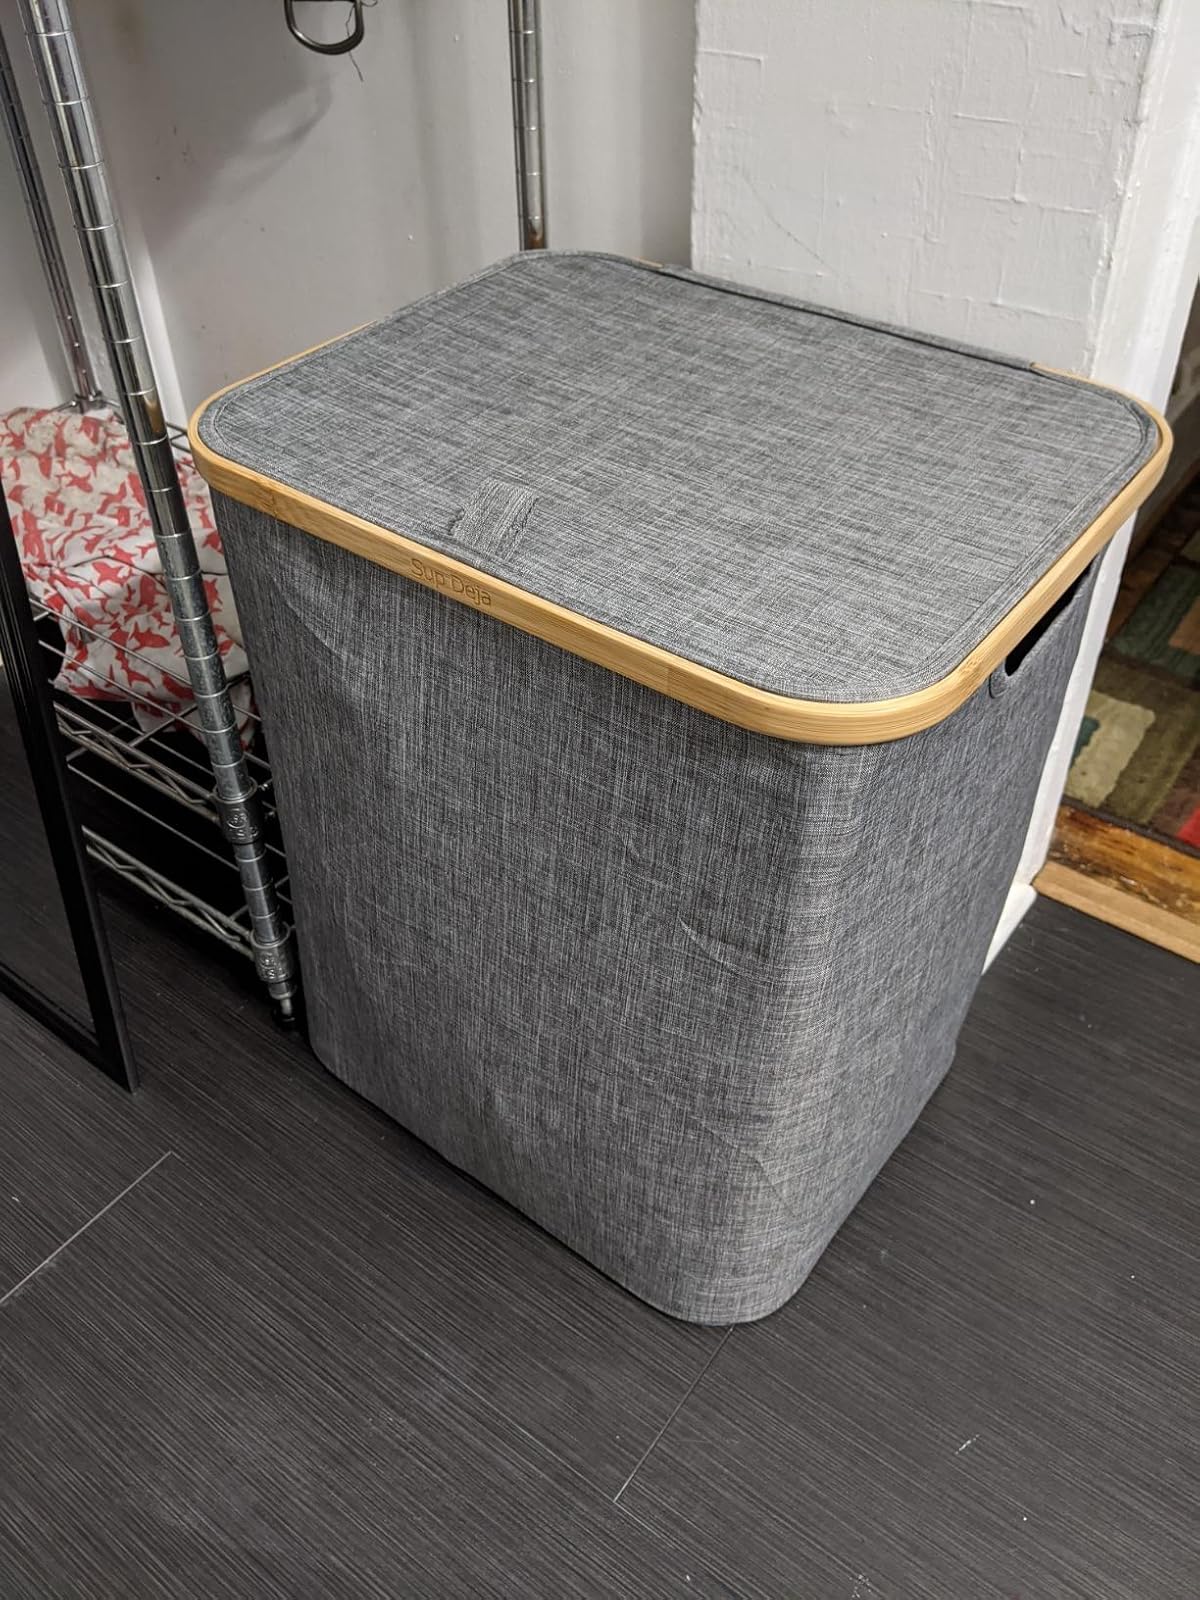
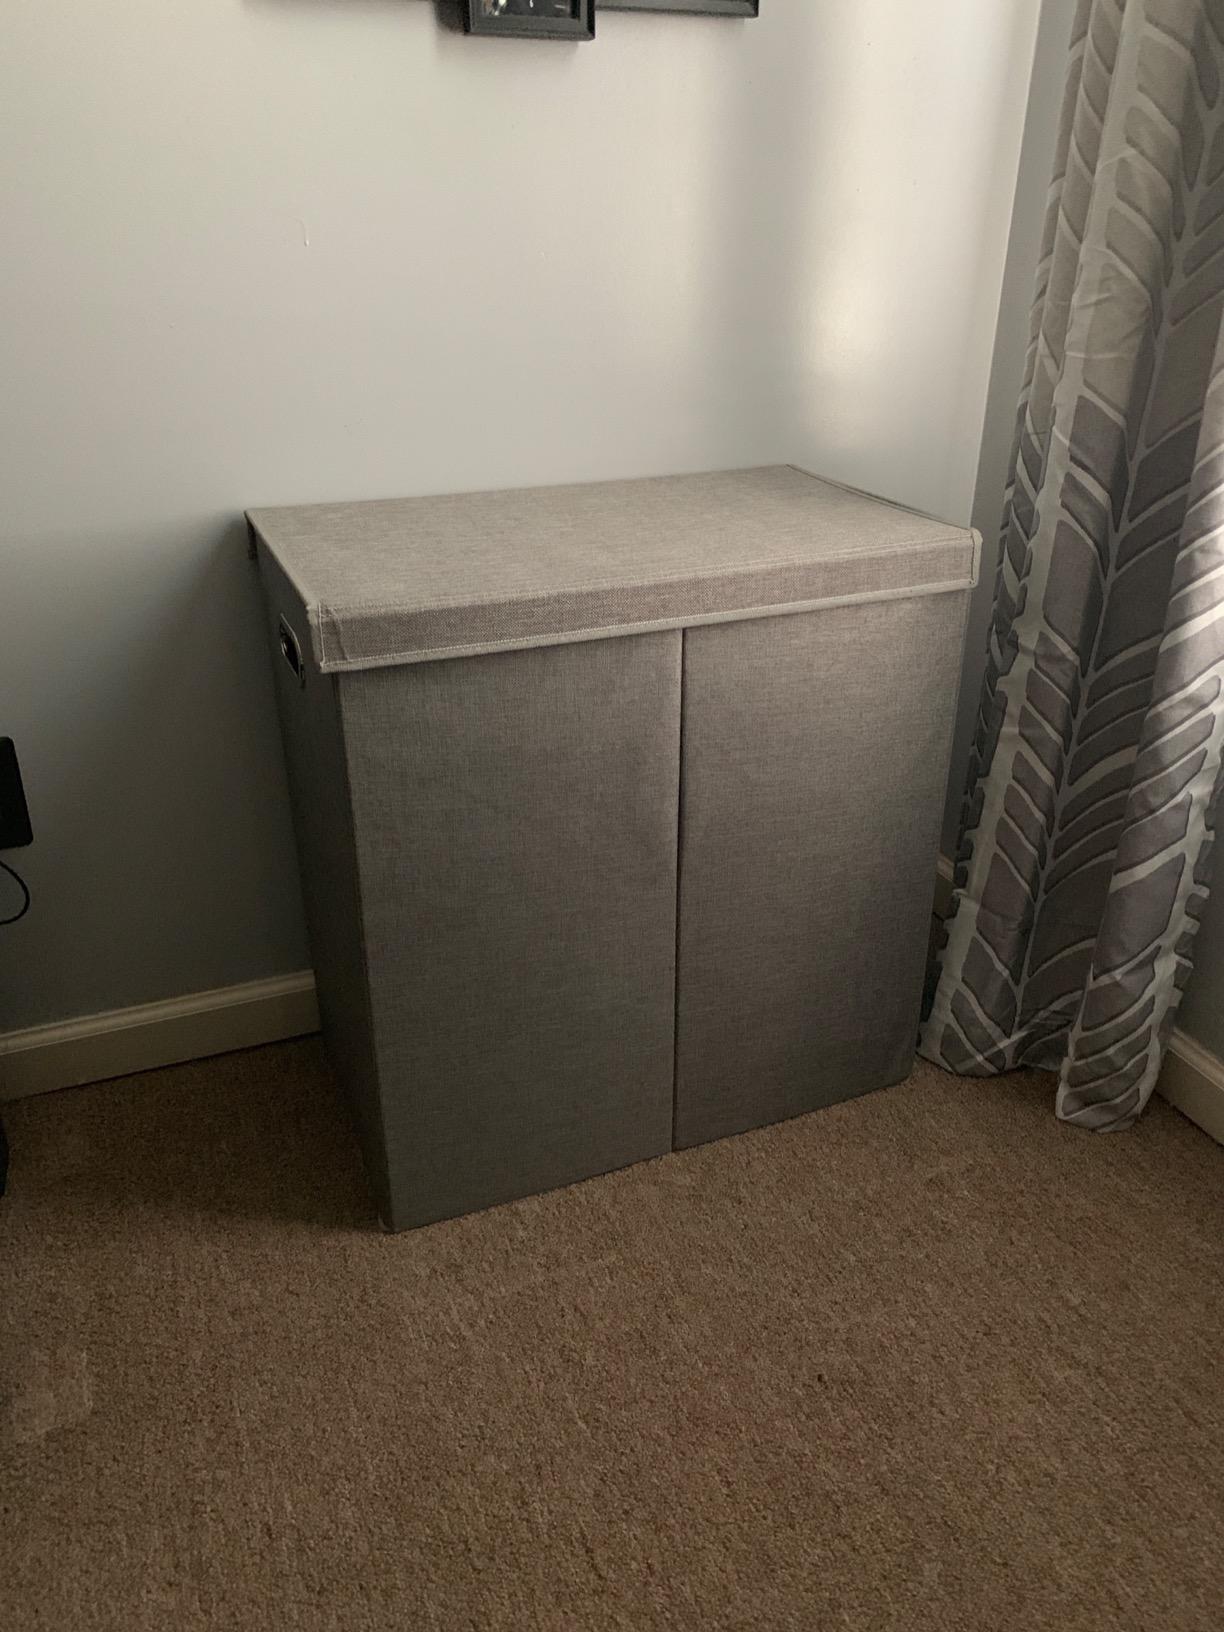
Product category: items_hamper
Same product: no